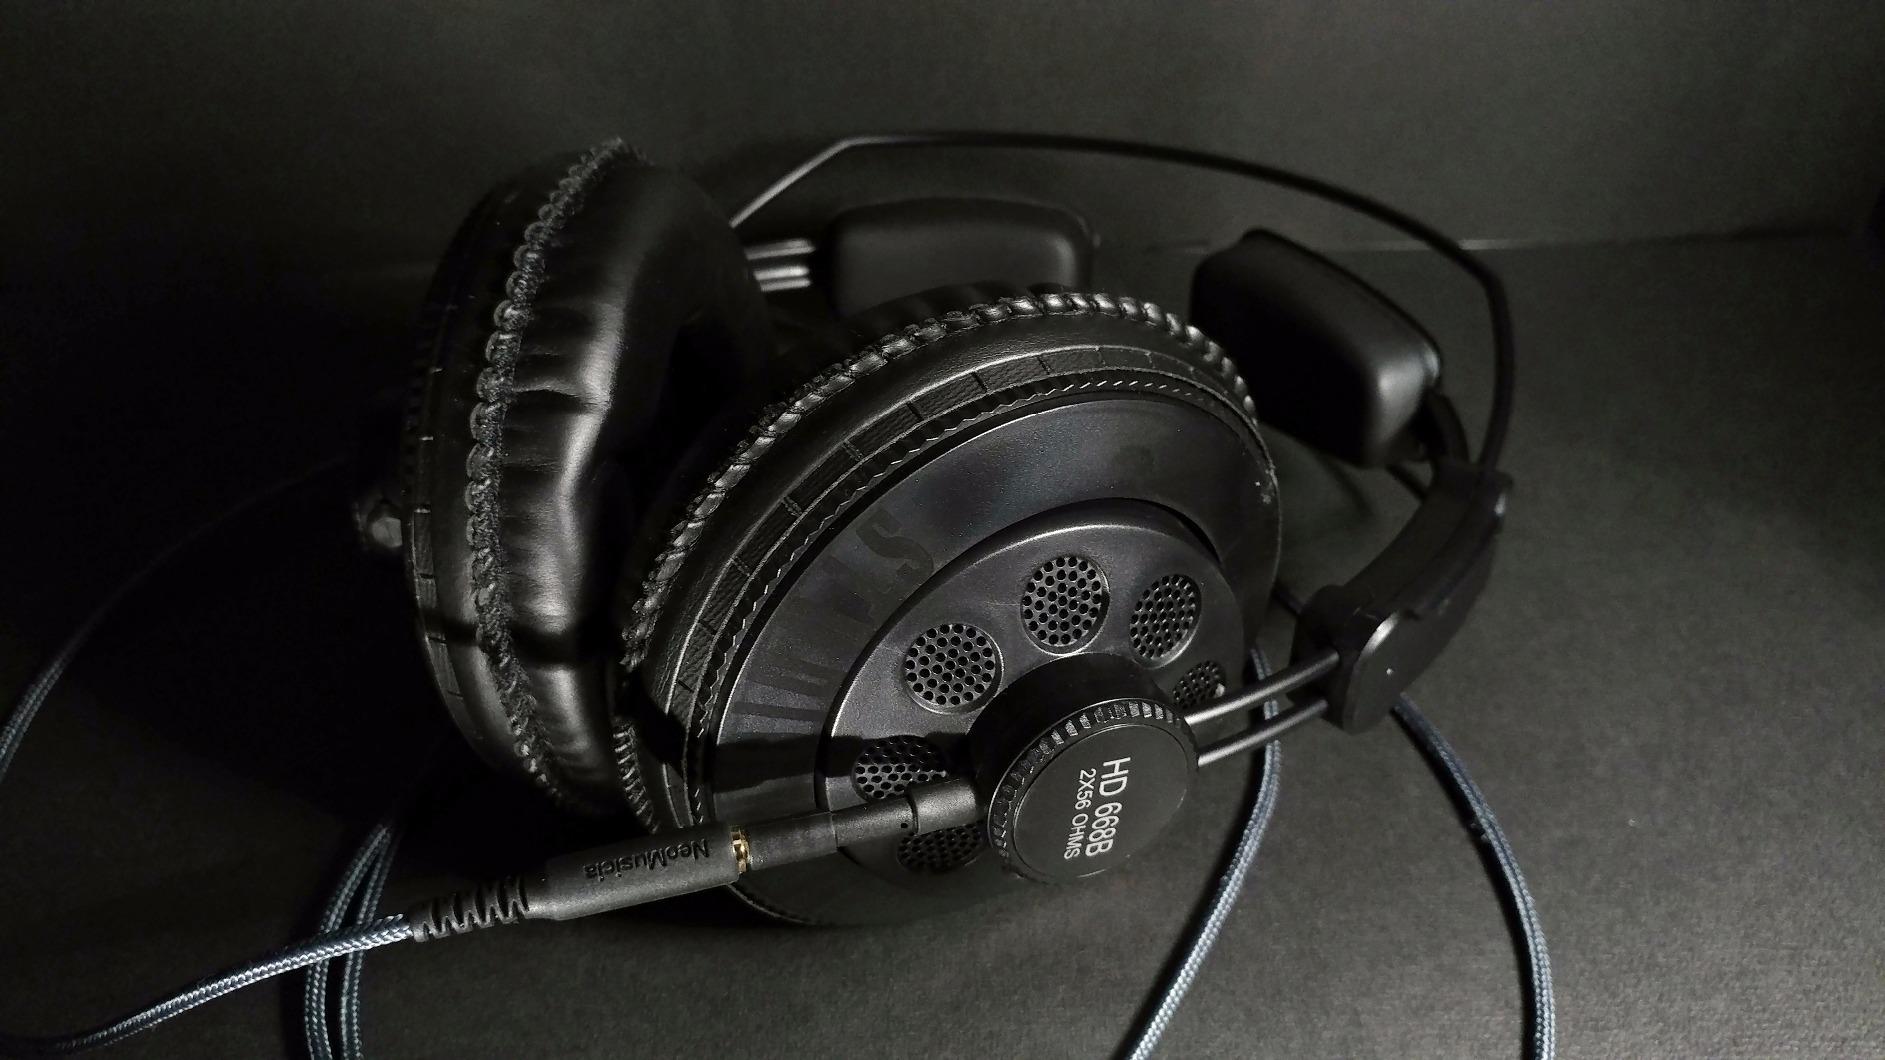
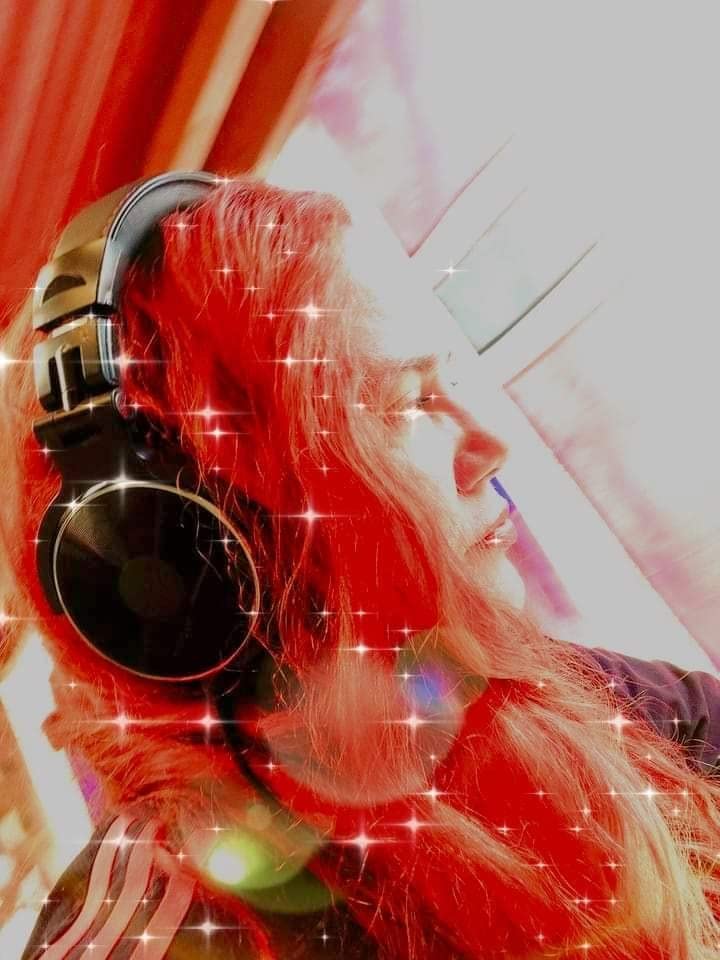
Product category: headphones
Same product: no